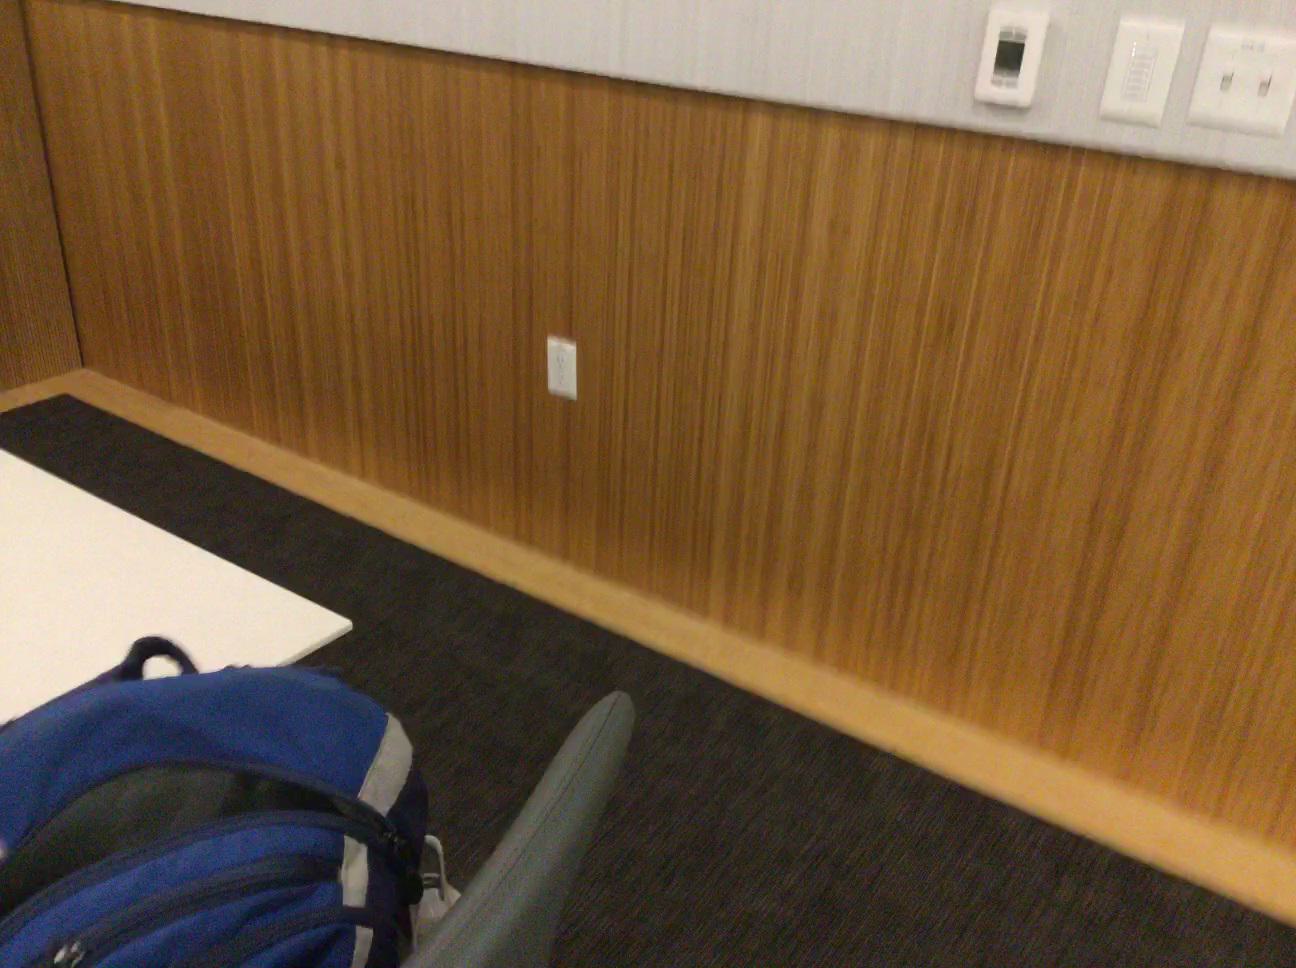
Question: Is the table behind the socket from the second object's perspective? Final answer should be yes or no.
Answer: No